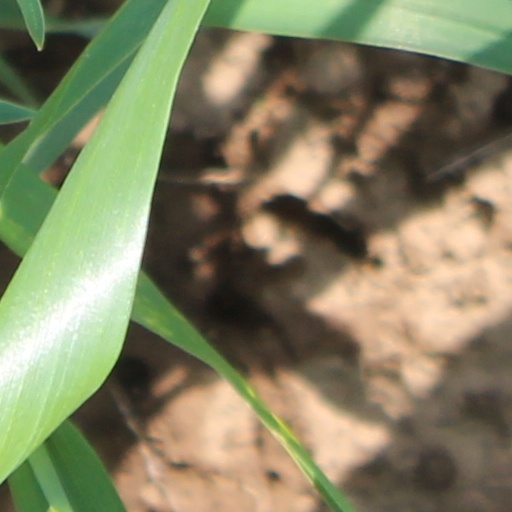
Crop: wheat